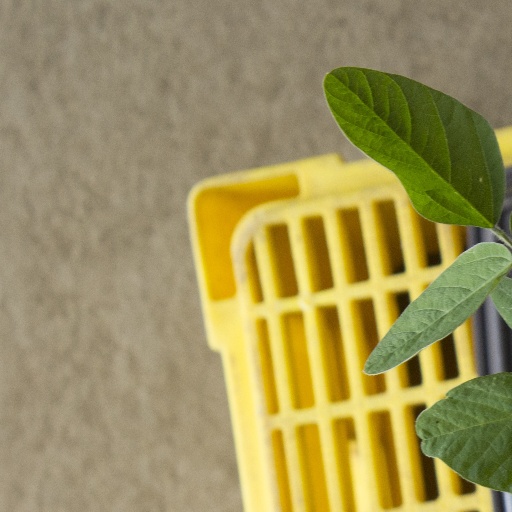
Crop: soybean